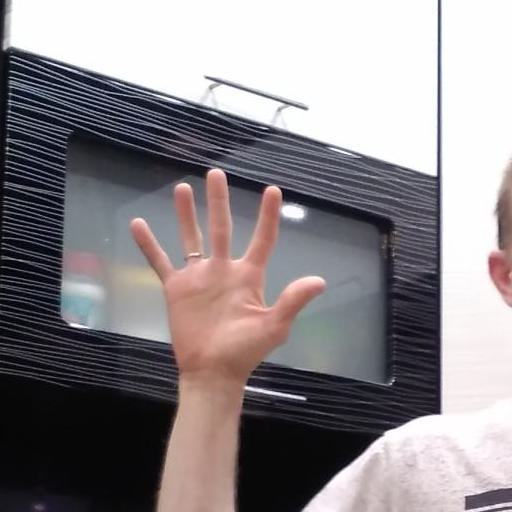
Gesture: palm